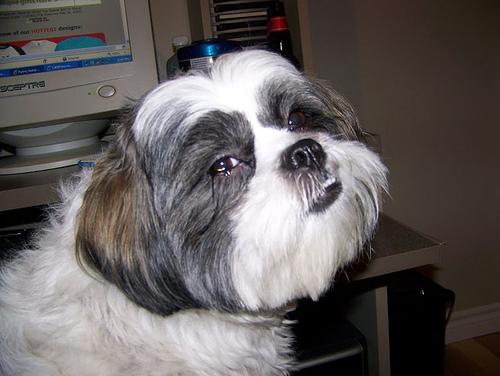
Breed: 361-n000123-Shih_Tzu